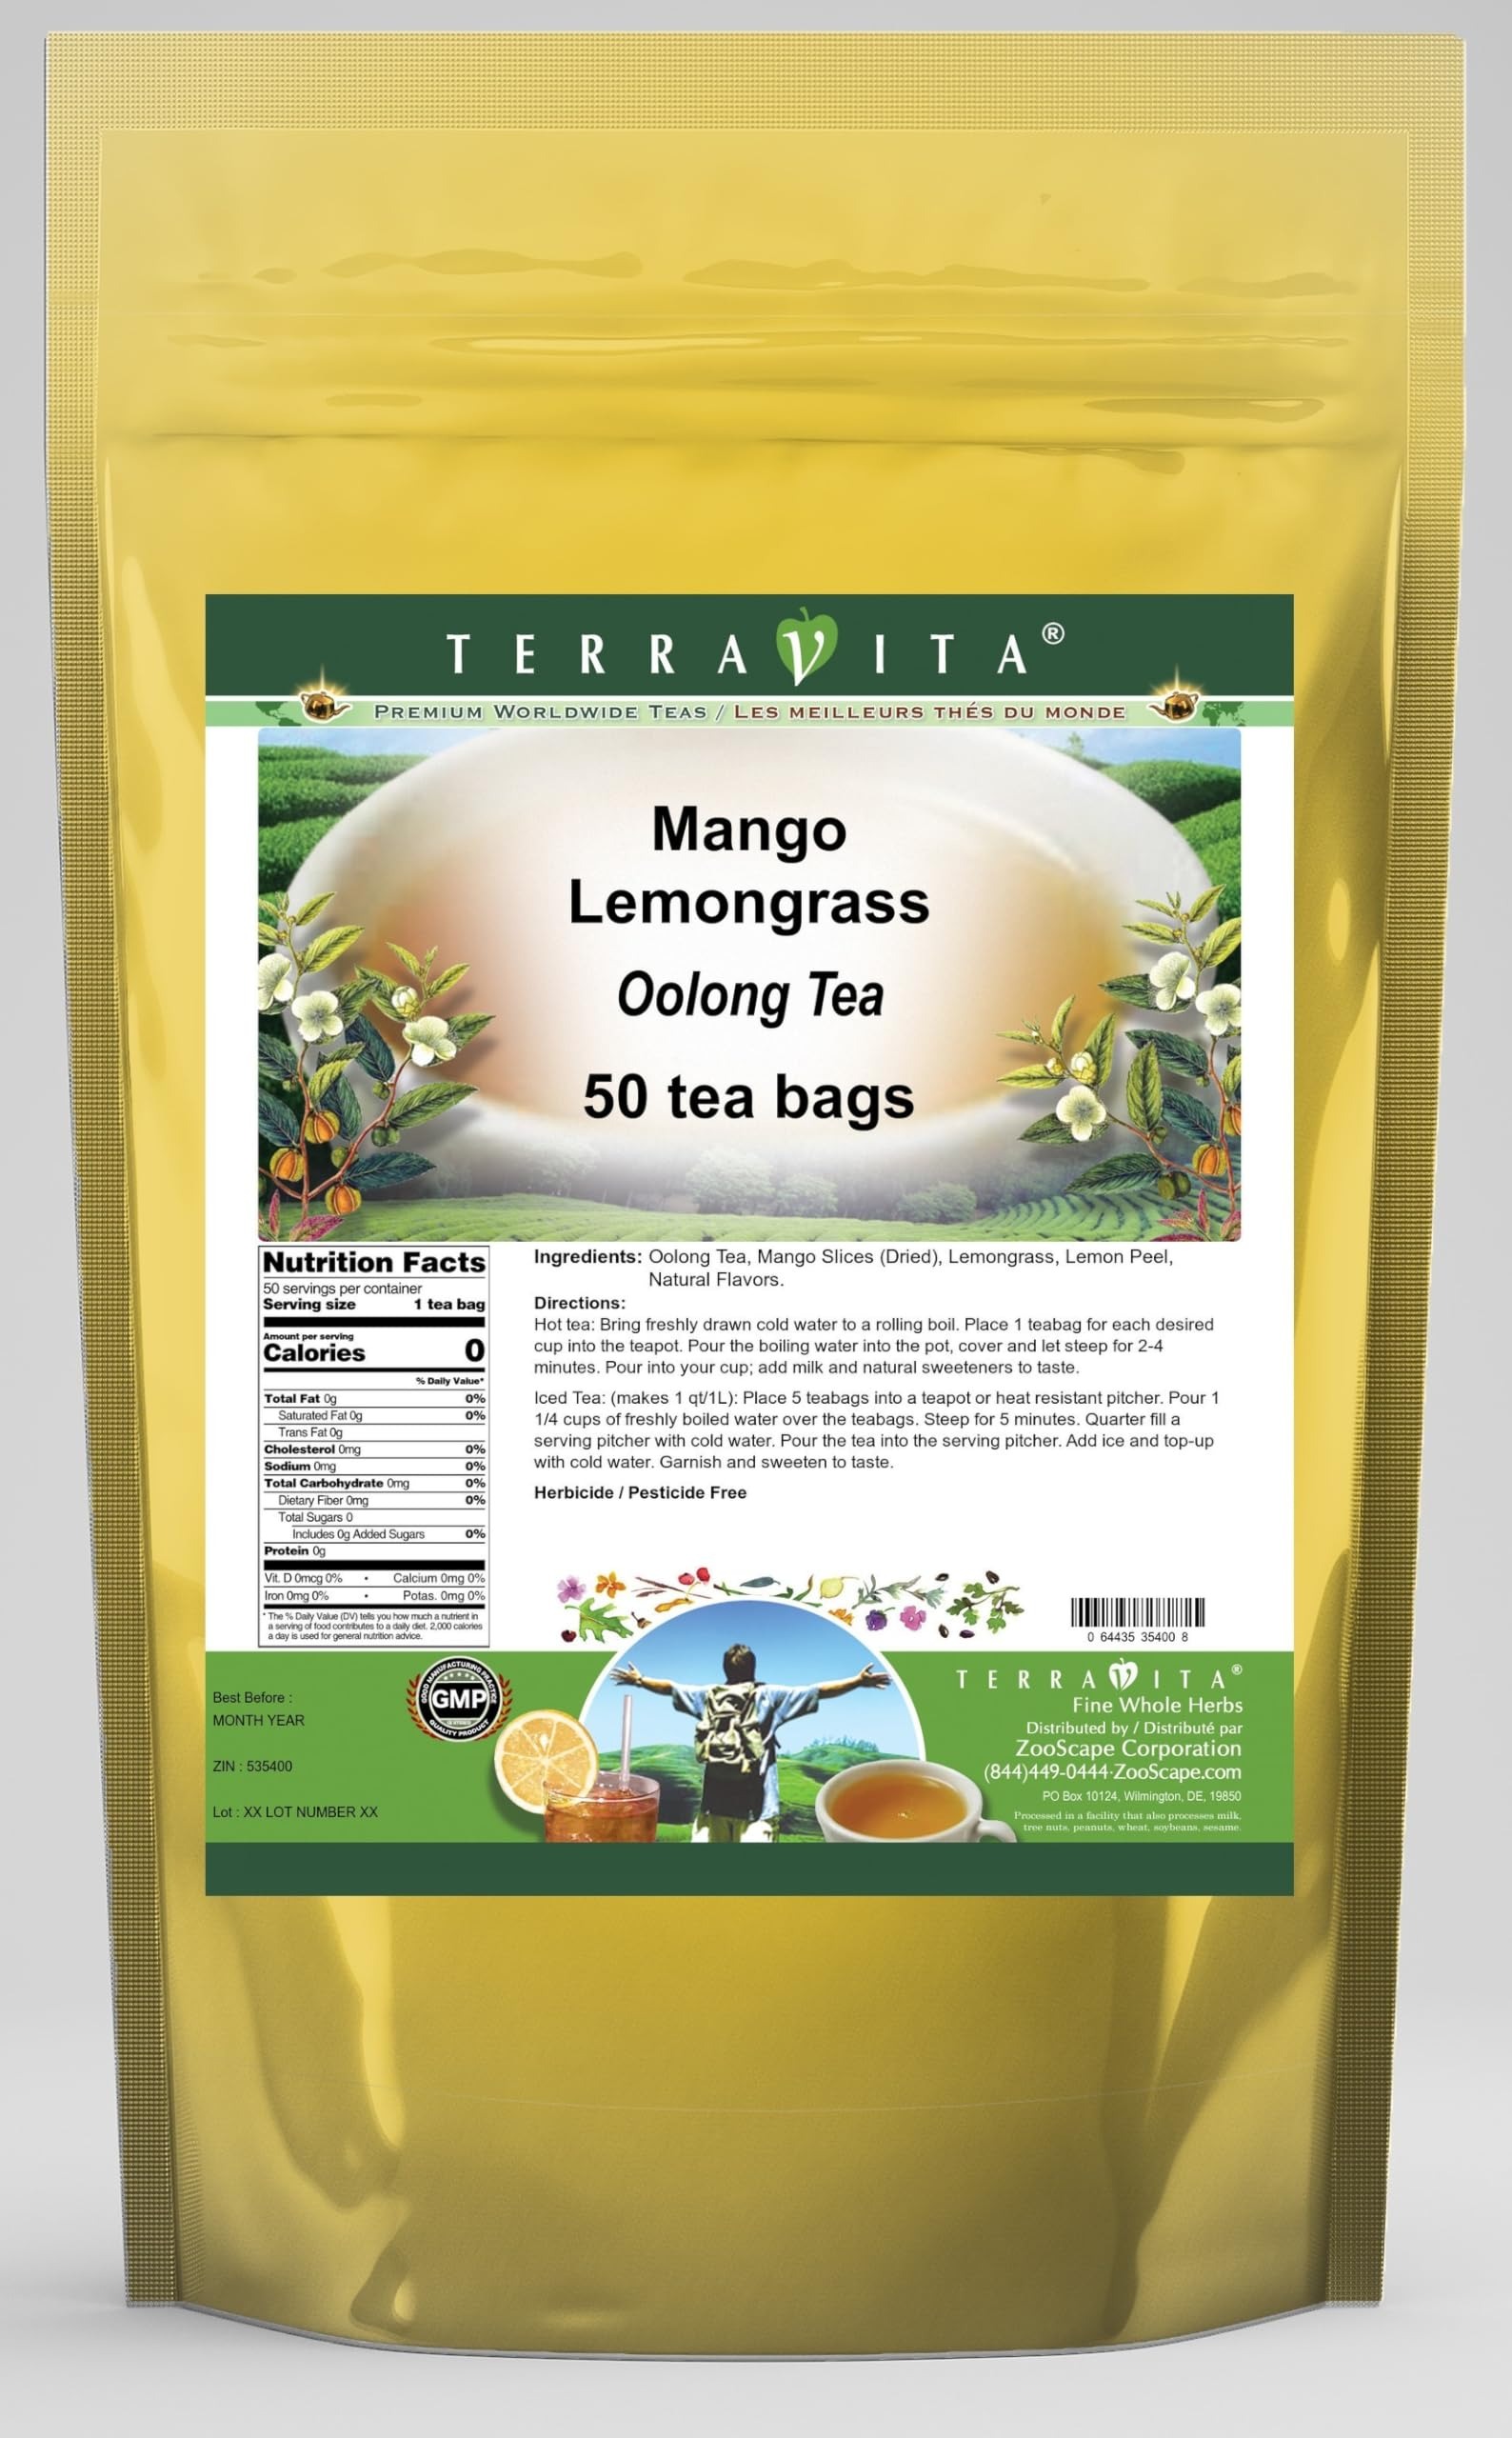
Item Name: Mango Lemongrass Oolong Tea (50 tea bags, ZIN: 535400) - 2 Pack
Bullet Point 1: Our Mango Lemongrass Oolong Tea is a luxurious flavored Oolong tea with Mango Slices, Lemongrass and Lemon Peel that you can enjoy hot or cold! The Mango Lemongrass flavor and aroma is wonderful! - Ingredients: Oolong tea, Mango Slices, Lemongrass, Lemon Peel and Natural Mango Lemongrass Flavor.
Bullet Point 2: No fillers.
Bullet Point 3: Manufacturer: TerraVita
Bullet Point 4: Size: 50 tea bags
Bullet Point 5: Oolong Tea Bags - Packed in a convenient upright pouch!
Product Description: Our Mango Lemongrass Oolong Tea is a luxurious flavored Oolong tea with Mango Slices, Lemongrass and Lemon Peel that you can enjoy hot or cold! The Mango Lemongrass flavor and aroma is wonderful! - Ingredients: Oolong tea, Mango Slices, Lemongrass, Lemon Peel and Natural Mango Lemongrass Flavor. - Hot tea brewing method: Bring freshly drawn cold water to a rolling boil. Place 1 teabag for each desired cup into the teapot. Pour the boiling water into the pot, cover and let steep for 2-4 minutes. Pour into your cup; add milk and natural sweeteners to taste. - Iced tea brewing method: (to make 1 liter/quart): Place 5 teabags into a teapot or heat resistant pitcher. Pour 1 1/4 cups of freshly boiled water over the teabags. Steep for 5 minutes. Quarter fill a serving pitcher with cold water. Pour the tea into the serving pitcher. Add ice and top-up with cold water. Garnish and sweeten to taste. - TerraVita is an exclusive line of premium-quality, natural source products that use only the finest, purest and most potent ingredients found around the world. TerraVita is hallmarked by the highest possible standards of purity, potency, stability and freshness. All of our products are prepared with the highest elements of quality control, from raw materials through the entire manufacturing process, up to and including the moment that the bottles or bags are sealed for freshness and shipped out to you. Our highest possible standards are certified by independent laboratories and backed by our personal guarantee. - TerraVita exists to meet and ensure your family's health and wellness without the harmful effects of chemicals and health products. We strive to make all of our products affordable and reliable and are constantly searching the market to maintain our affordability and to loo
Value: 100.0
Unit: Count

Price: 38.54